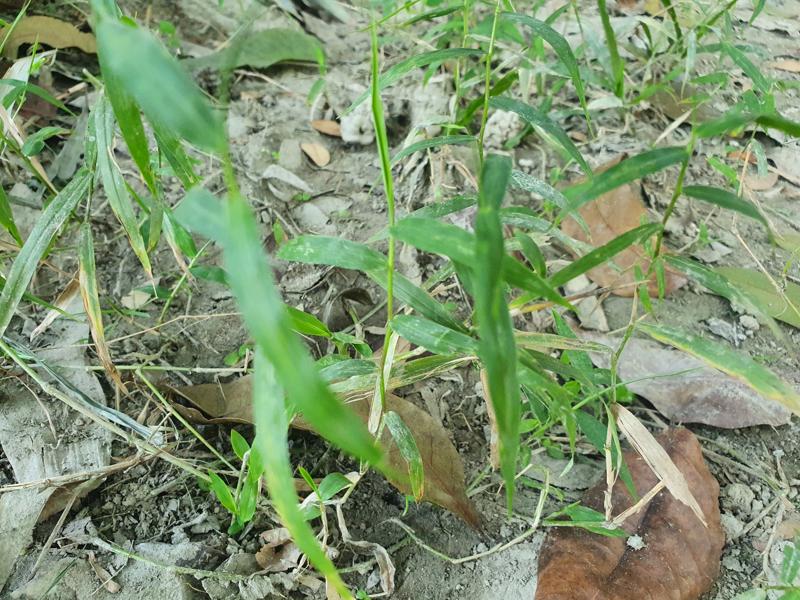
Weed species: Panicum repens